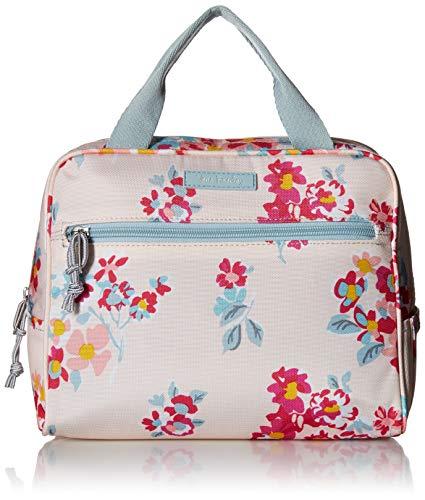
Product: Vera Bradley Women's Lighten Up Cooler Lunch Bag
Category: Home & Kitchen | Kitchen & Dining | Storage & Organization | Travel & To-Go Food Containers | Lunch Bags
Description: STYLE AS BOLD AS YOU: This modern update to the classic cooler is crafted with our lightweight, durable, water-repellent Lighten Up fabric – perfect for the chic business woman, the stylish student, the bold trendsetter, or the jet setting diva.
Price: $38.00